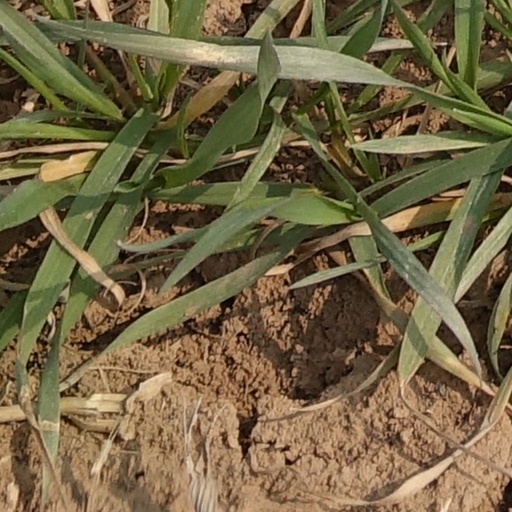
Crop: wheat